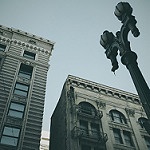
Scene: Outdoor